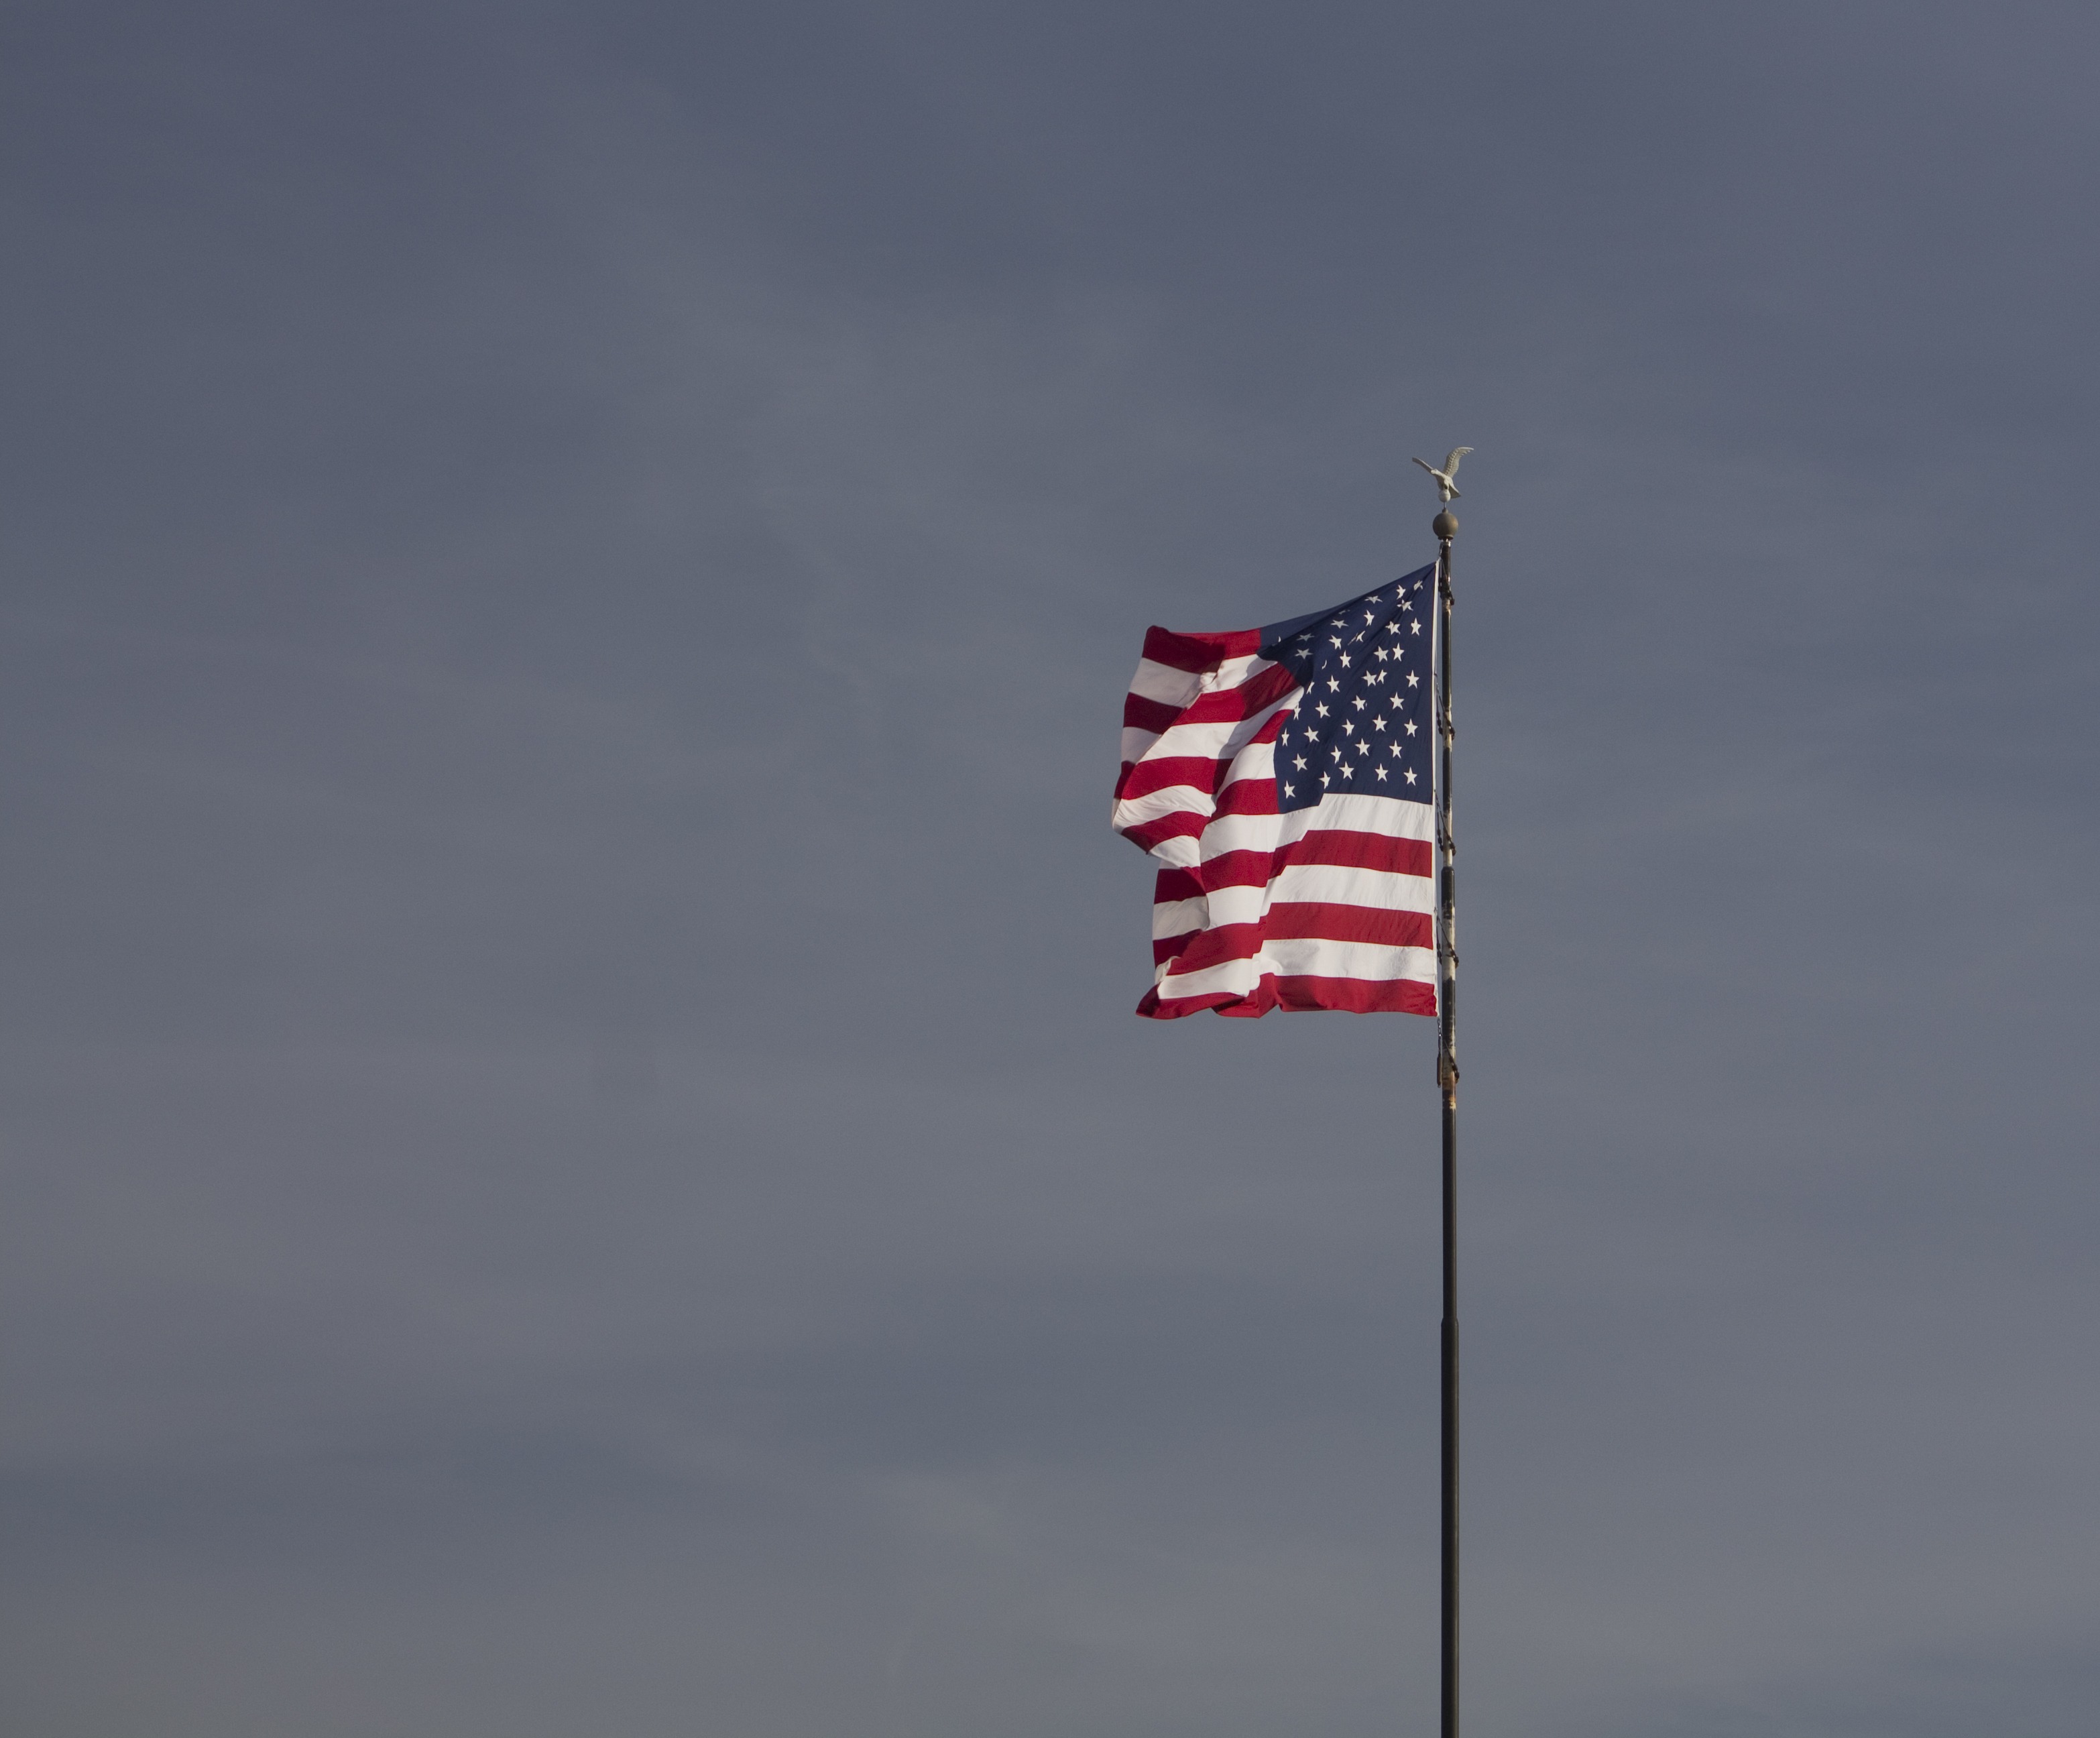
people, sky, wind, symbol, flag, blue, freedom, patriotism, american, united, states, patriotic, flag of the united states